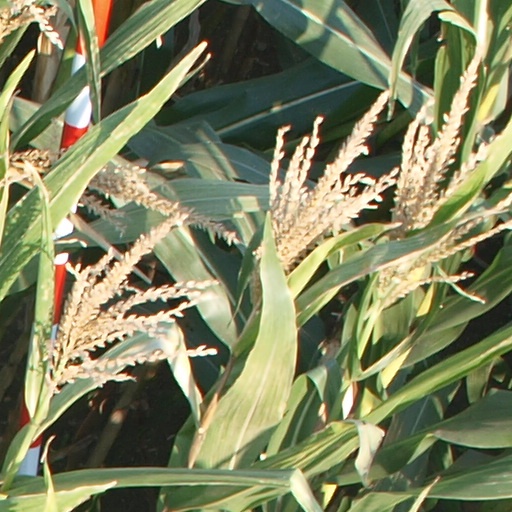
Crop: maize; corn